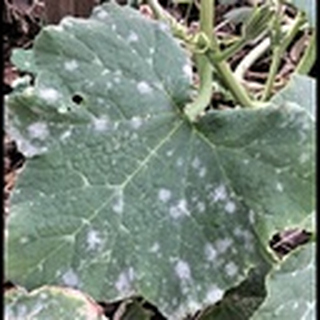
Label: cotton_powdery_mildew